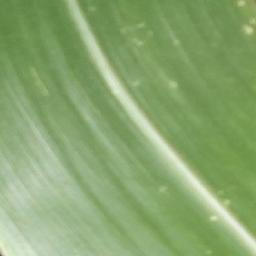
Label: Corn___healthy